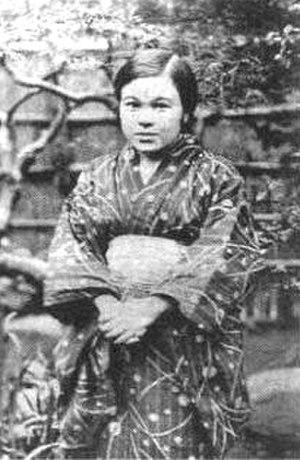
Yukie Chiri, née le 8 juin 1903, morte le 18 septembre 1922, à 19 ans, est une femme de lettres japonaise, qui a notamment transcrit des yukar, récits épiques de tradition orale de l’ethnie aïnoue.